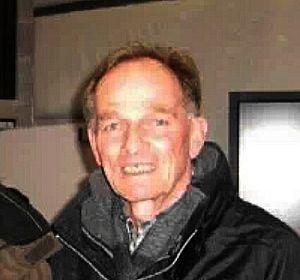
Joseph Fernand Leon Rochefort, dit Leon Rochefort, est un joueur professionnel canadien de hockey sur glace qui évoluait au poste d'attaquant.